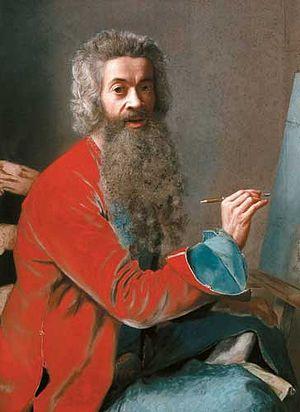
Autoportrait, dit «Liotard à la barbe», 1843-0005